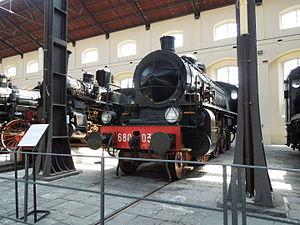
La série de locomotives italiennes Gruppo 680 des Ferrovie dello Stato numéros 1 à 115 sont des locomotives à vapeur de disposition Prairie mises en service de 1907 à 1907. Elles donneront naissance, à partir de 1911, aux locomotives Gruppo 685 à simple expansion. Durant l'entre-deux-guerres, la plupart des locomotives Gr. 680 sera transformée en Gr. 685